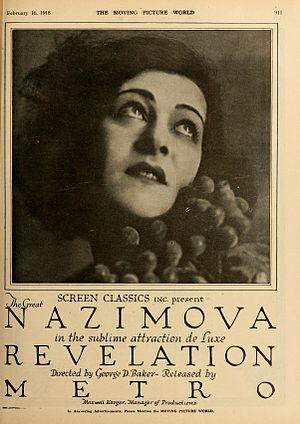
Révélation est un film américain réalisé par George D. Baker, sorti en 1918.